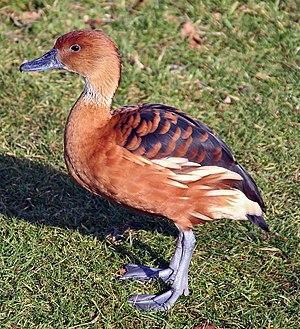
Cette liste de la faune française regroupe les espèces de Galloanserae peuplant la France métropolitaine.
Le Paraná est un fleuve qui s'écoule des hauts plateaux brésiliens vers l'Argentine pour se jeter dans l'océan Atlantique. Avec ses affluents, il constitue le troisième réseau hydrographique du monde, après ceux de l'Amazone et du Congo.
Le Dendrocygne fauve est une espèce d'oiseaux appartenant à la famille des anatidés. C'est l'espèce de dendrocygne qui présente la plus vaste aire de répartition.